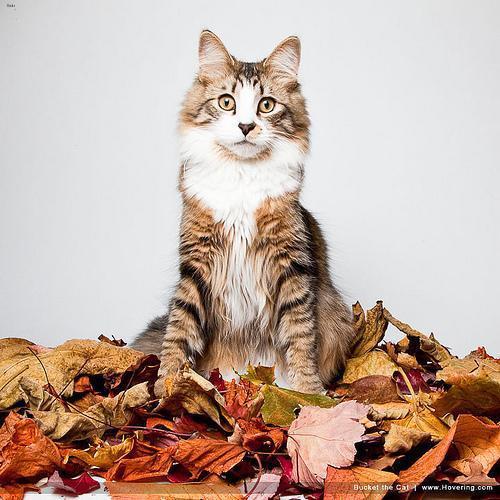
Maine Coon